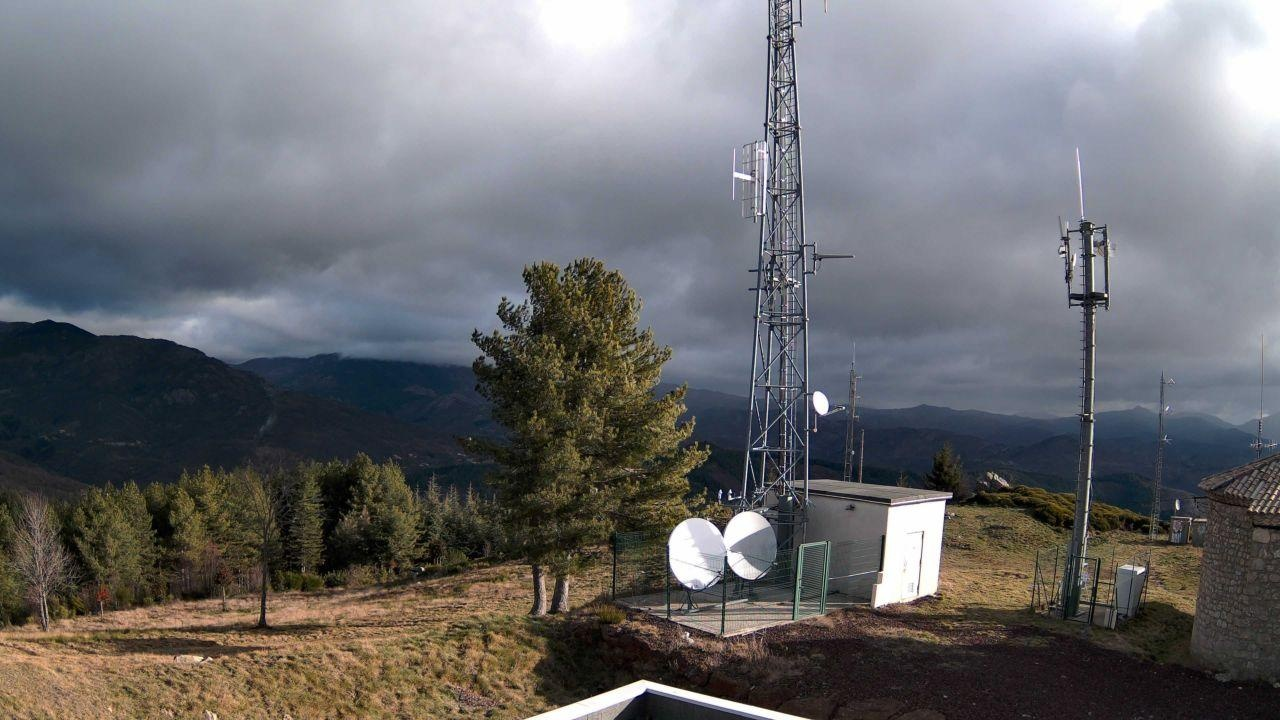
Fire: no
Smoke: yes